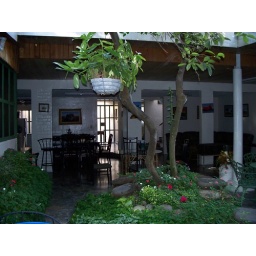
Cool lemon tree in their house